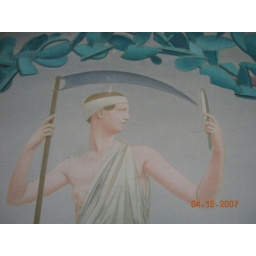
This was one part of the mural covered walls in the huge bathroom on the top floor of Shelter Rock.